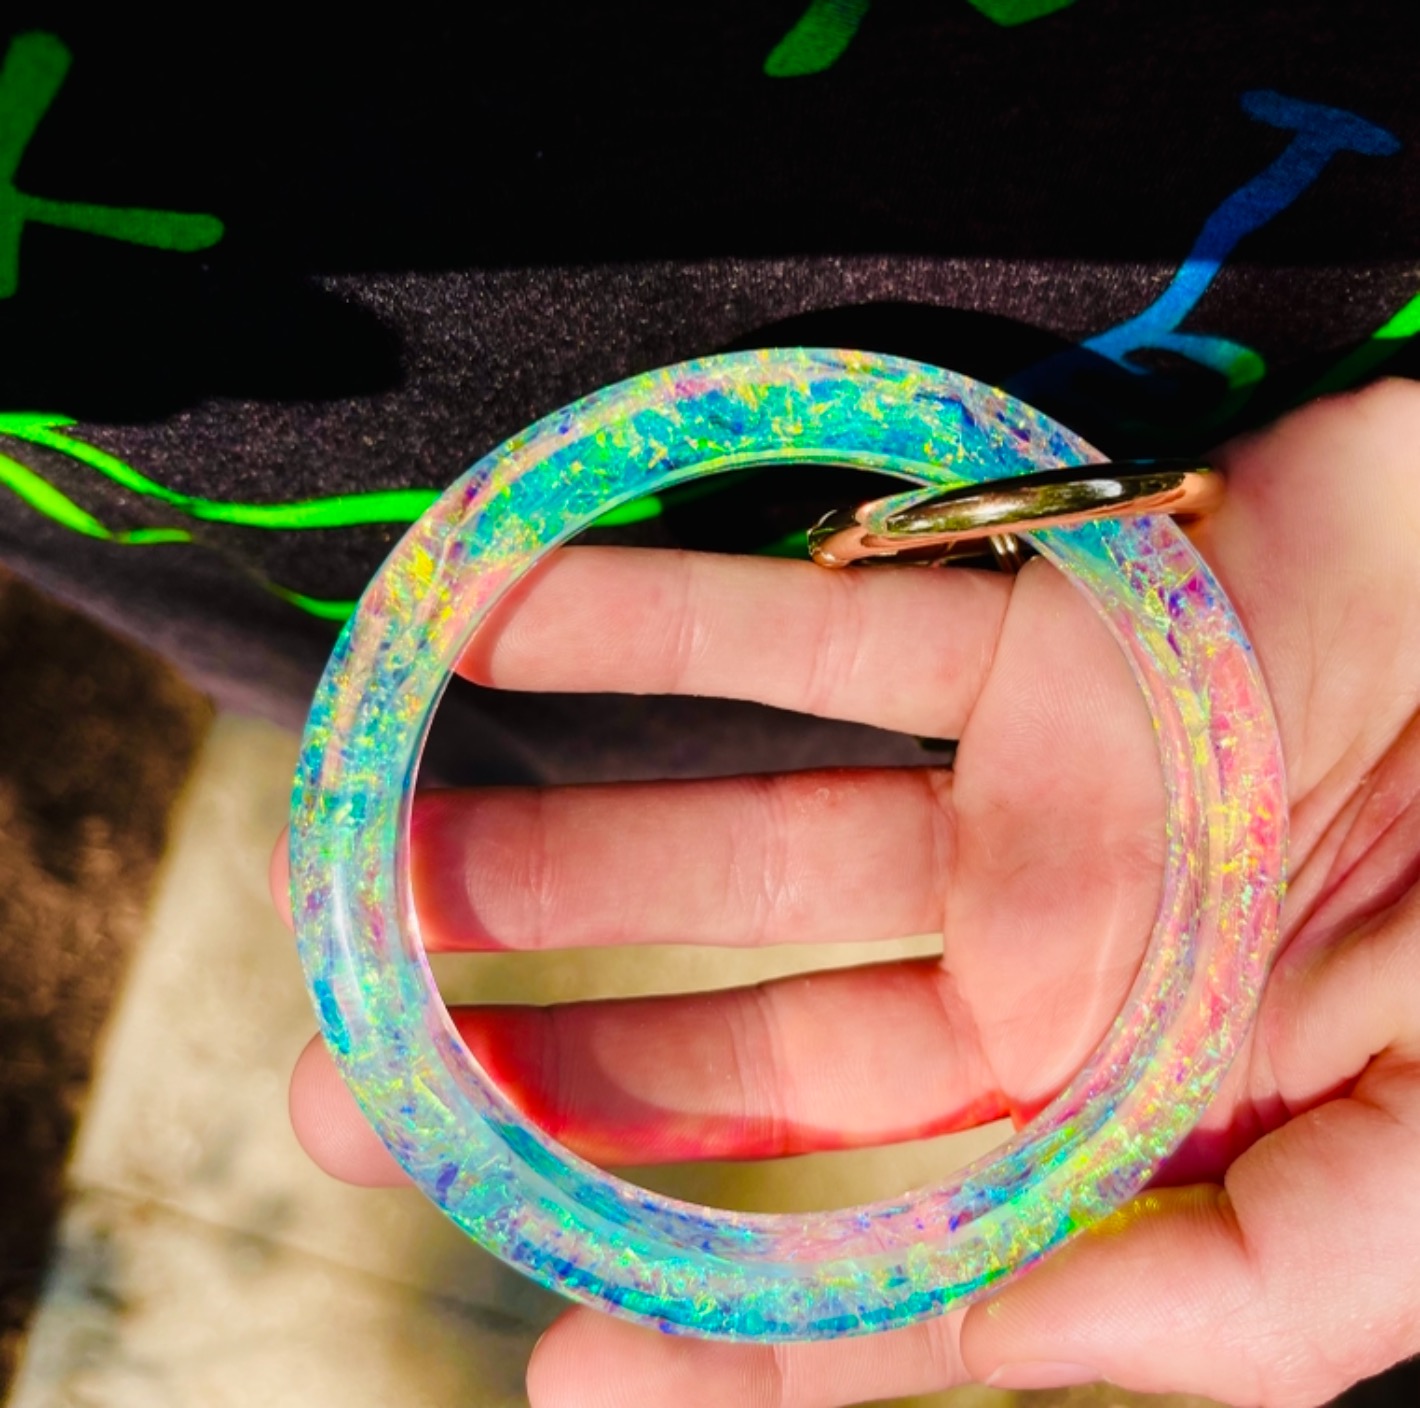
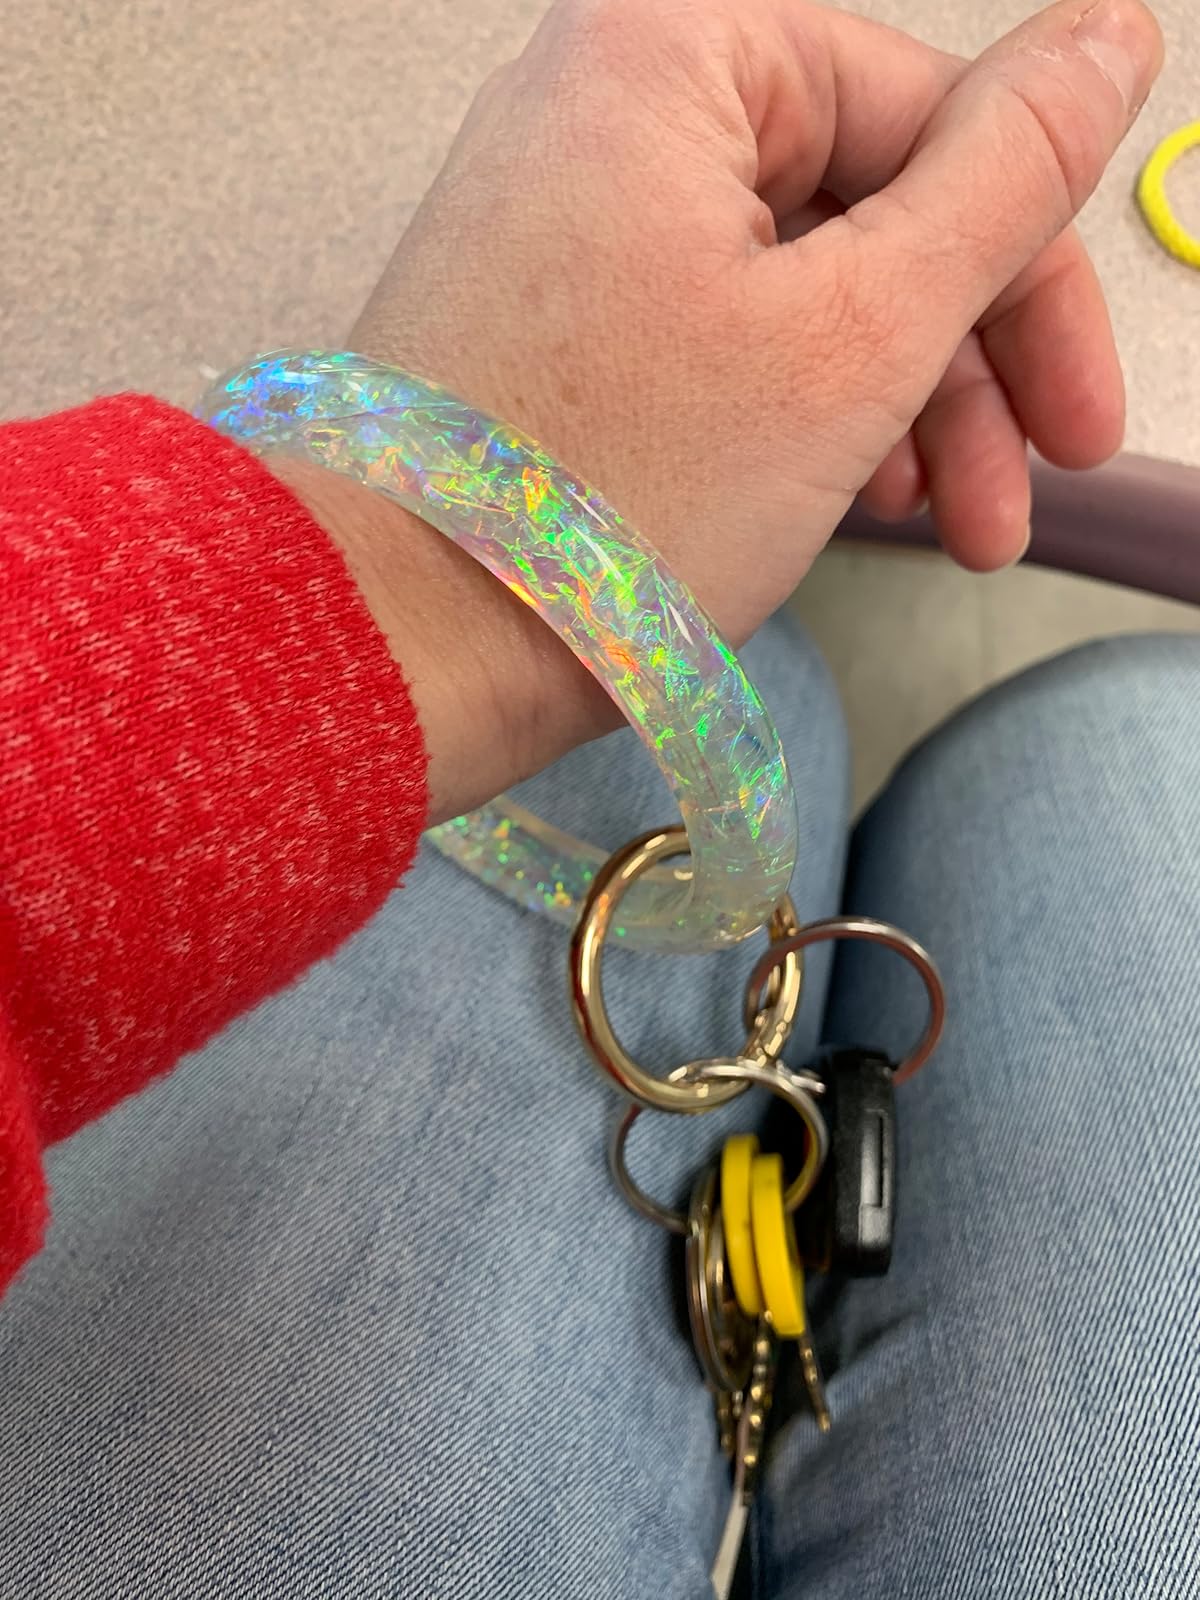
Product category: accessories_keychain
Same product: yes